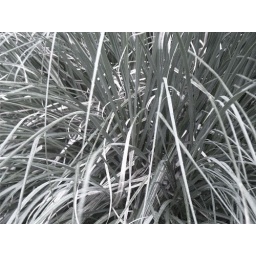
Once again just wanted to see how my beach grass would look in B&amp;amp;W .